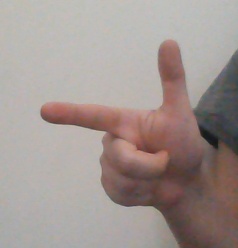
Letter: yaa